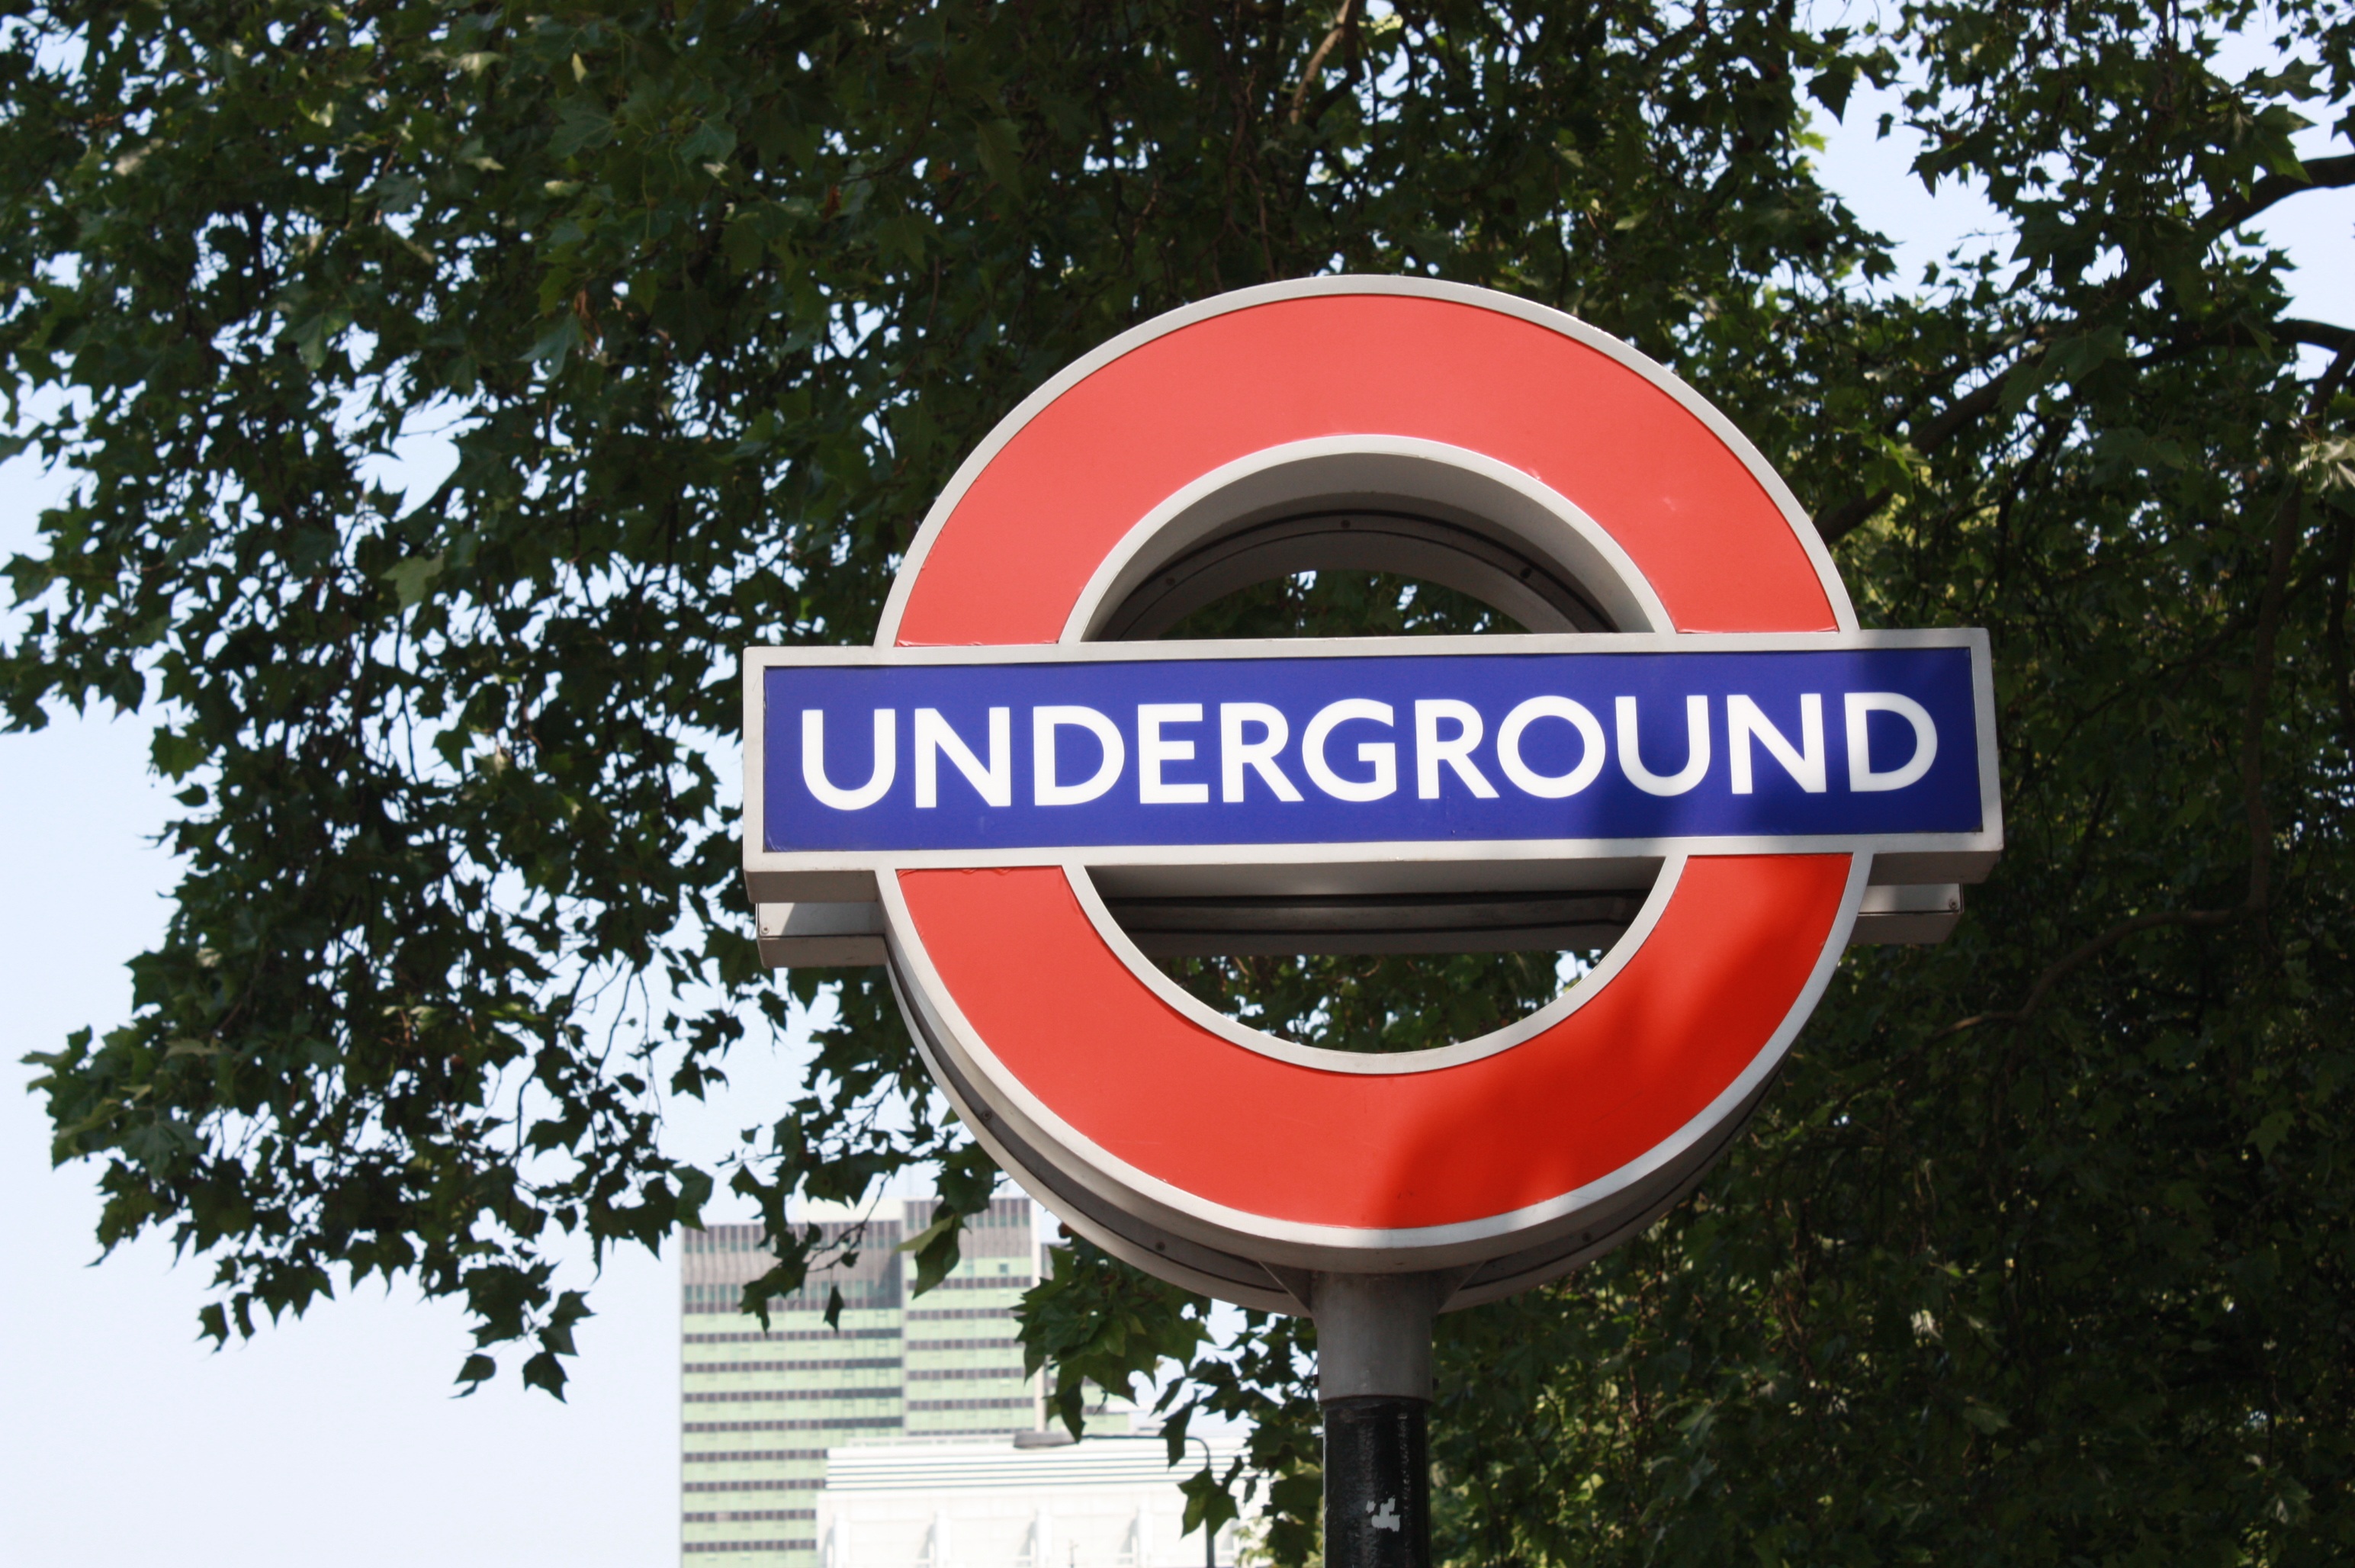
advertising, metro, underground, sign, street sign, signage, london, tub, traffic sign